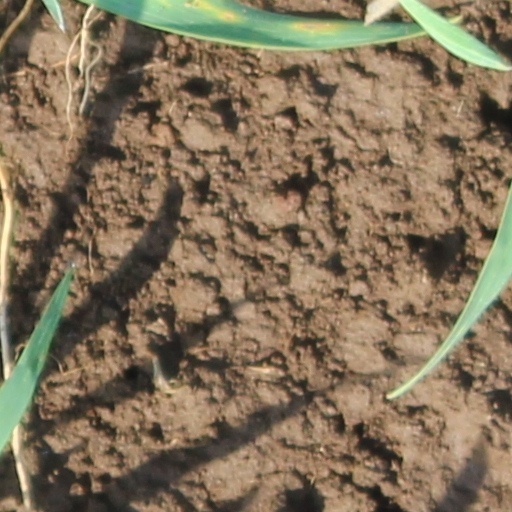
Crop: wheat